St. Paul's Anglican Church, Vancouver

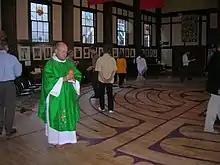
Markus Dünzkofer celebrating Eucharist on the Labyrinth

In 1986, Crawley moved the high altar away from the east wall so that the celebrant could face the people. He also introduced a portable altar which could be placed in the chancel or the nave, and he and his successors made increasing use of it for celebrating Eucharist in a more intimate manner.